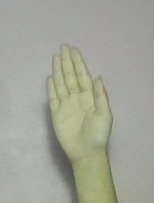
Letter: seen